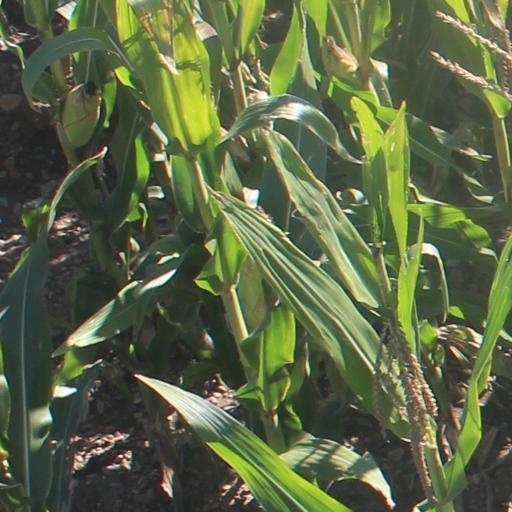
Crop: maize; corn